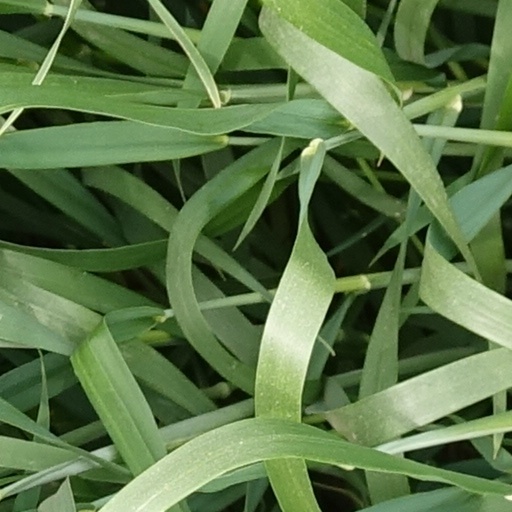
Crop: wheat